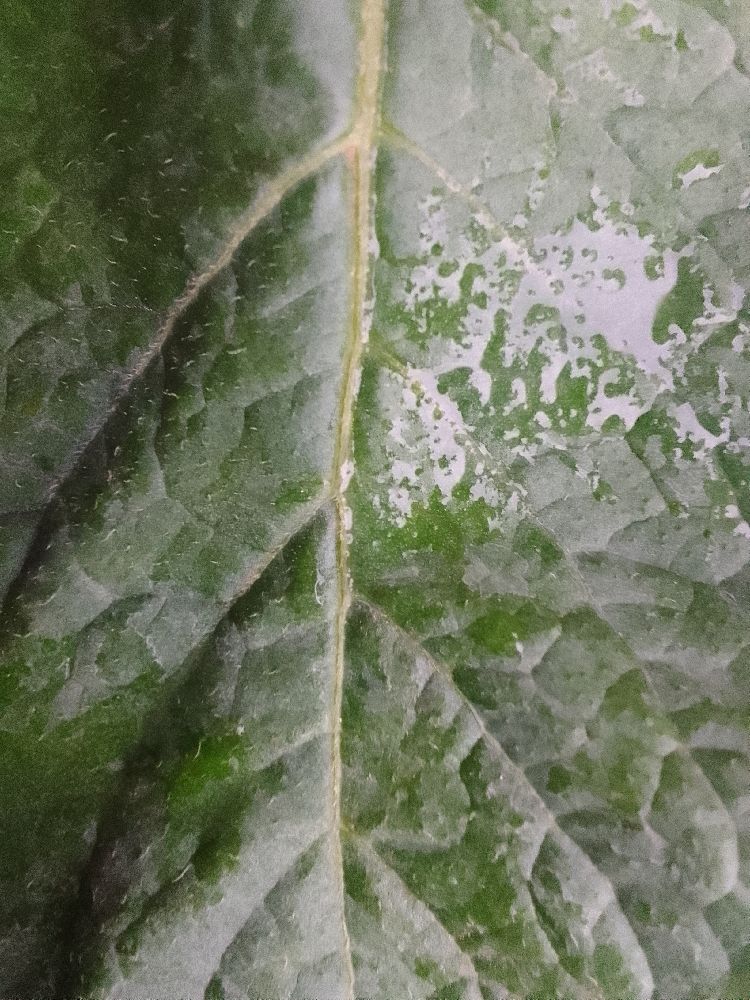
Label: Healthy